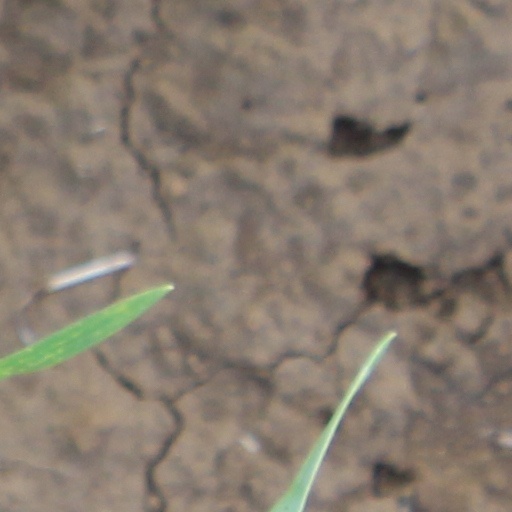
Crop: wheat